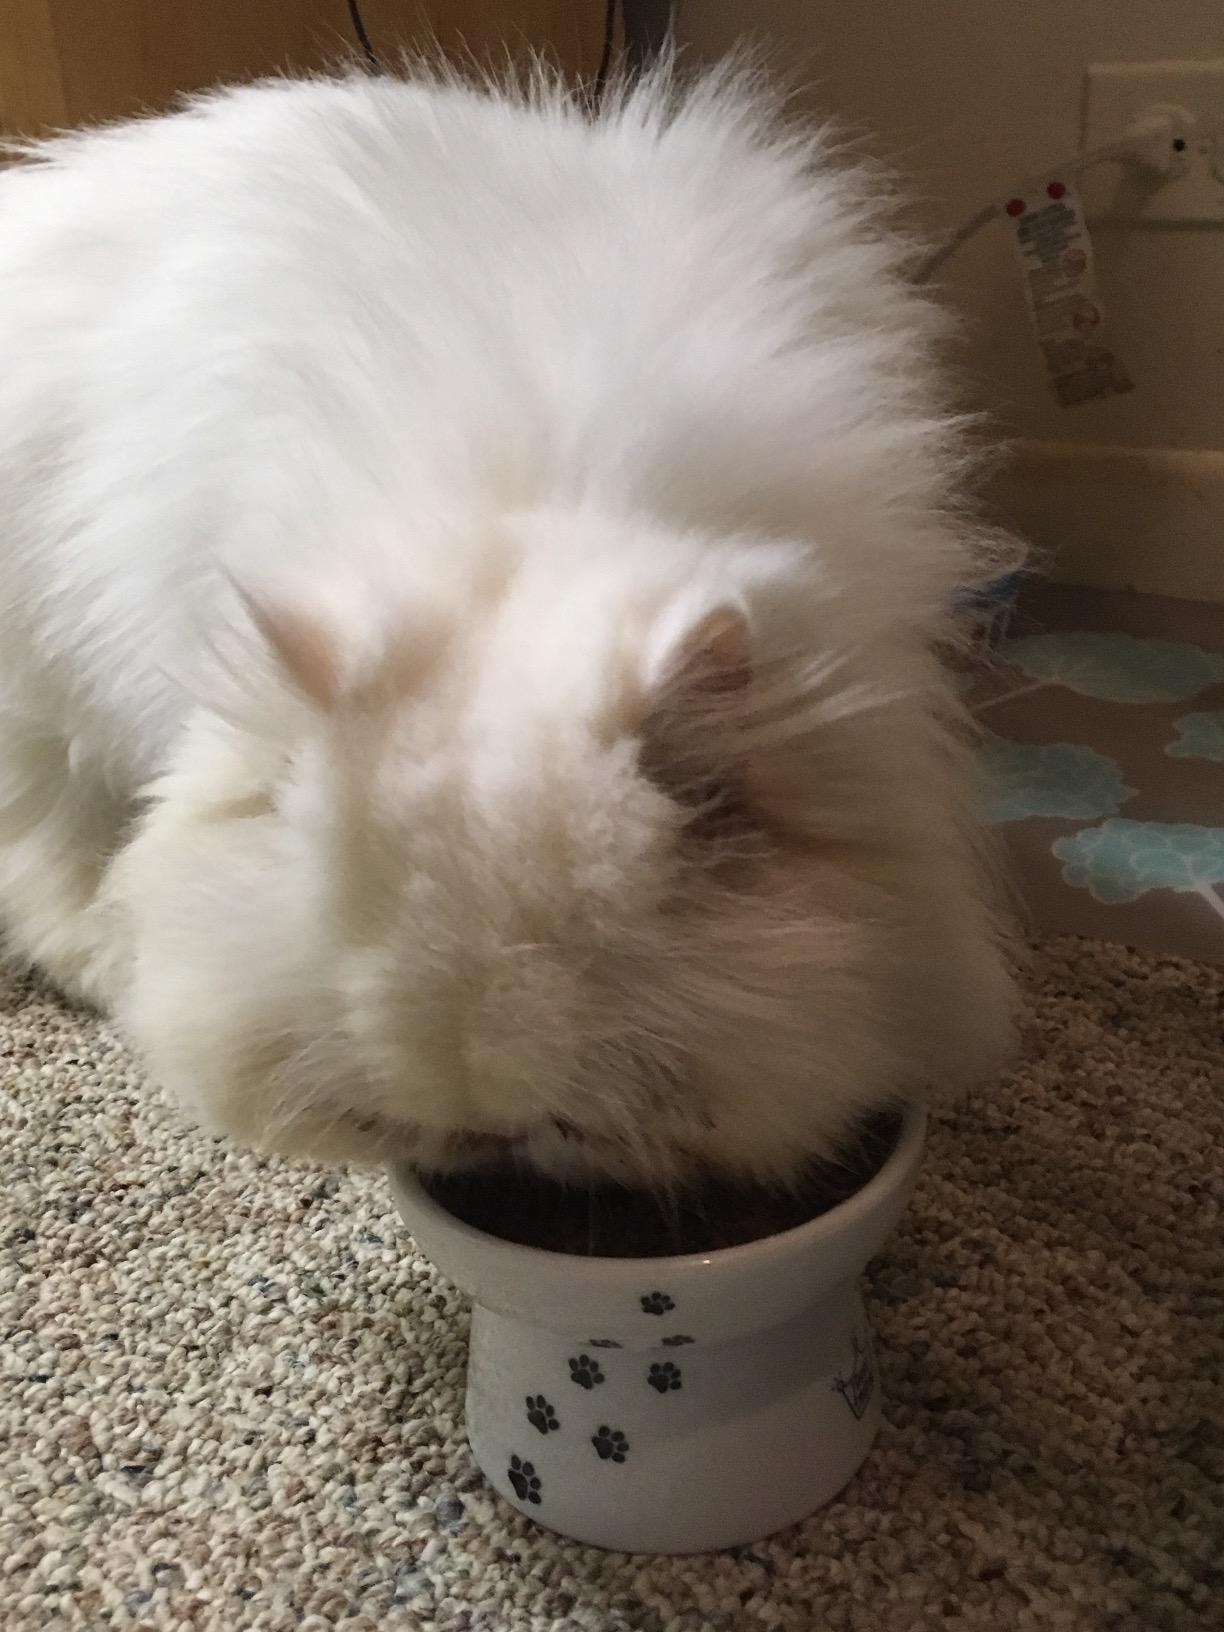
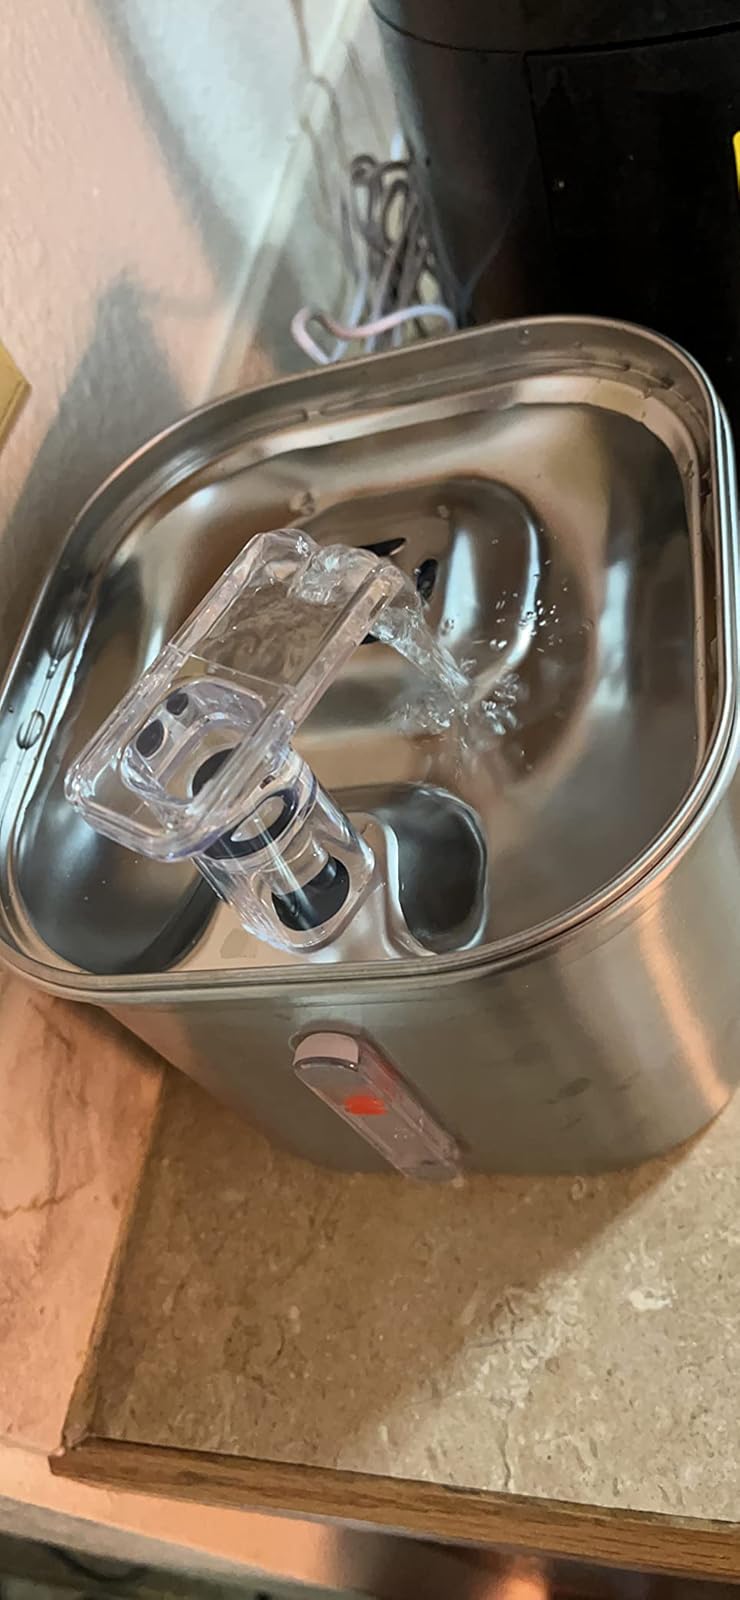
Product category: items_bowl
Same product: no